Medical library

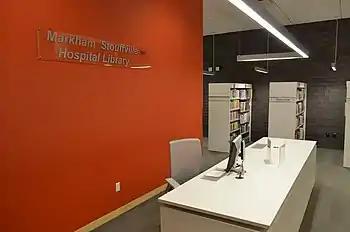
Markham Stouffville Hospital Library, Markham, Ontario

A 2013 survey of health care providers in the United States concluded from its data that professionals in the health care industry perceive access to medical libraries as valuable. The same study further concluded that health care professionals feel that information they get from libraries has a positive impact on patient care.